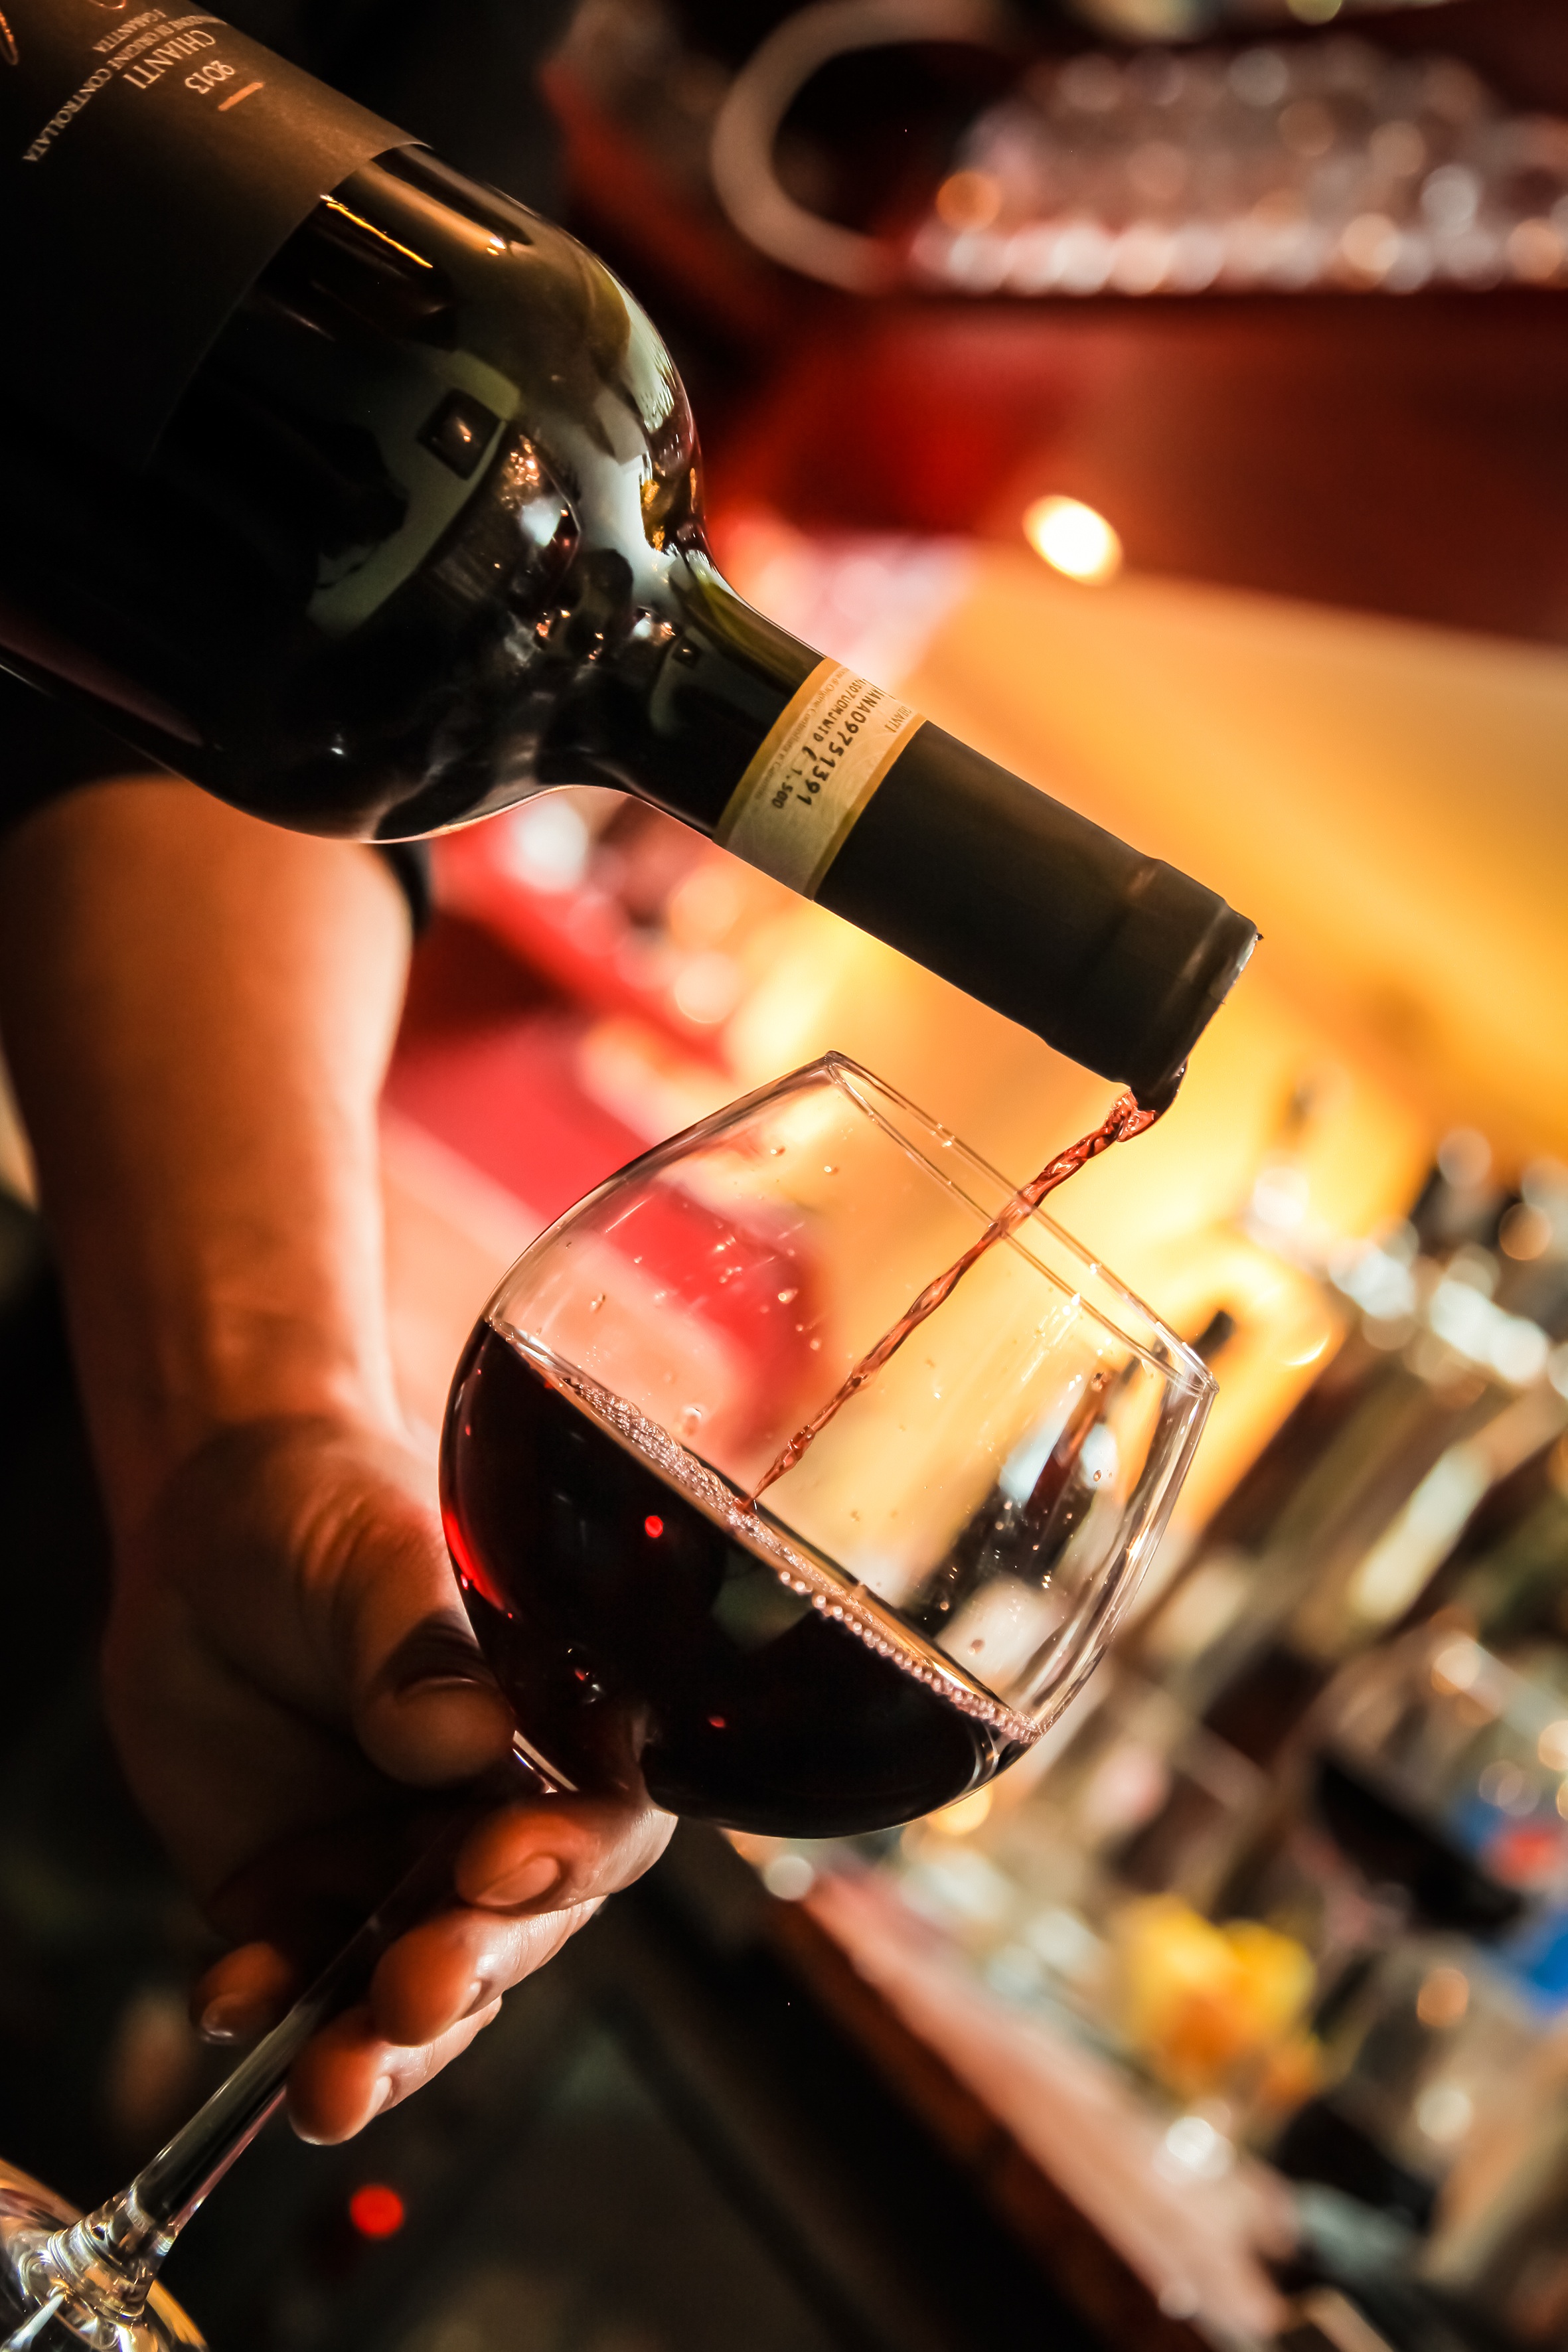
wine, glass, restaurant, drink, bottle, red wine, alcohol, wine glass, berlin, kurf rstendamm, italians, alcoholic beverage, sense, distilled beverage